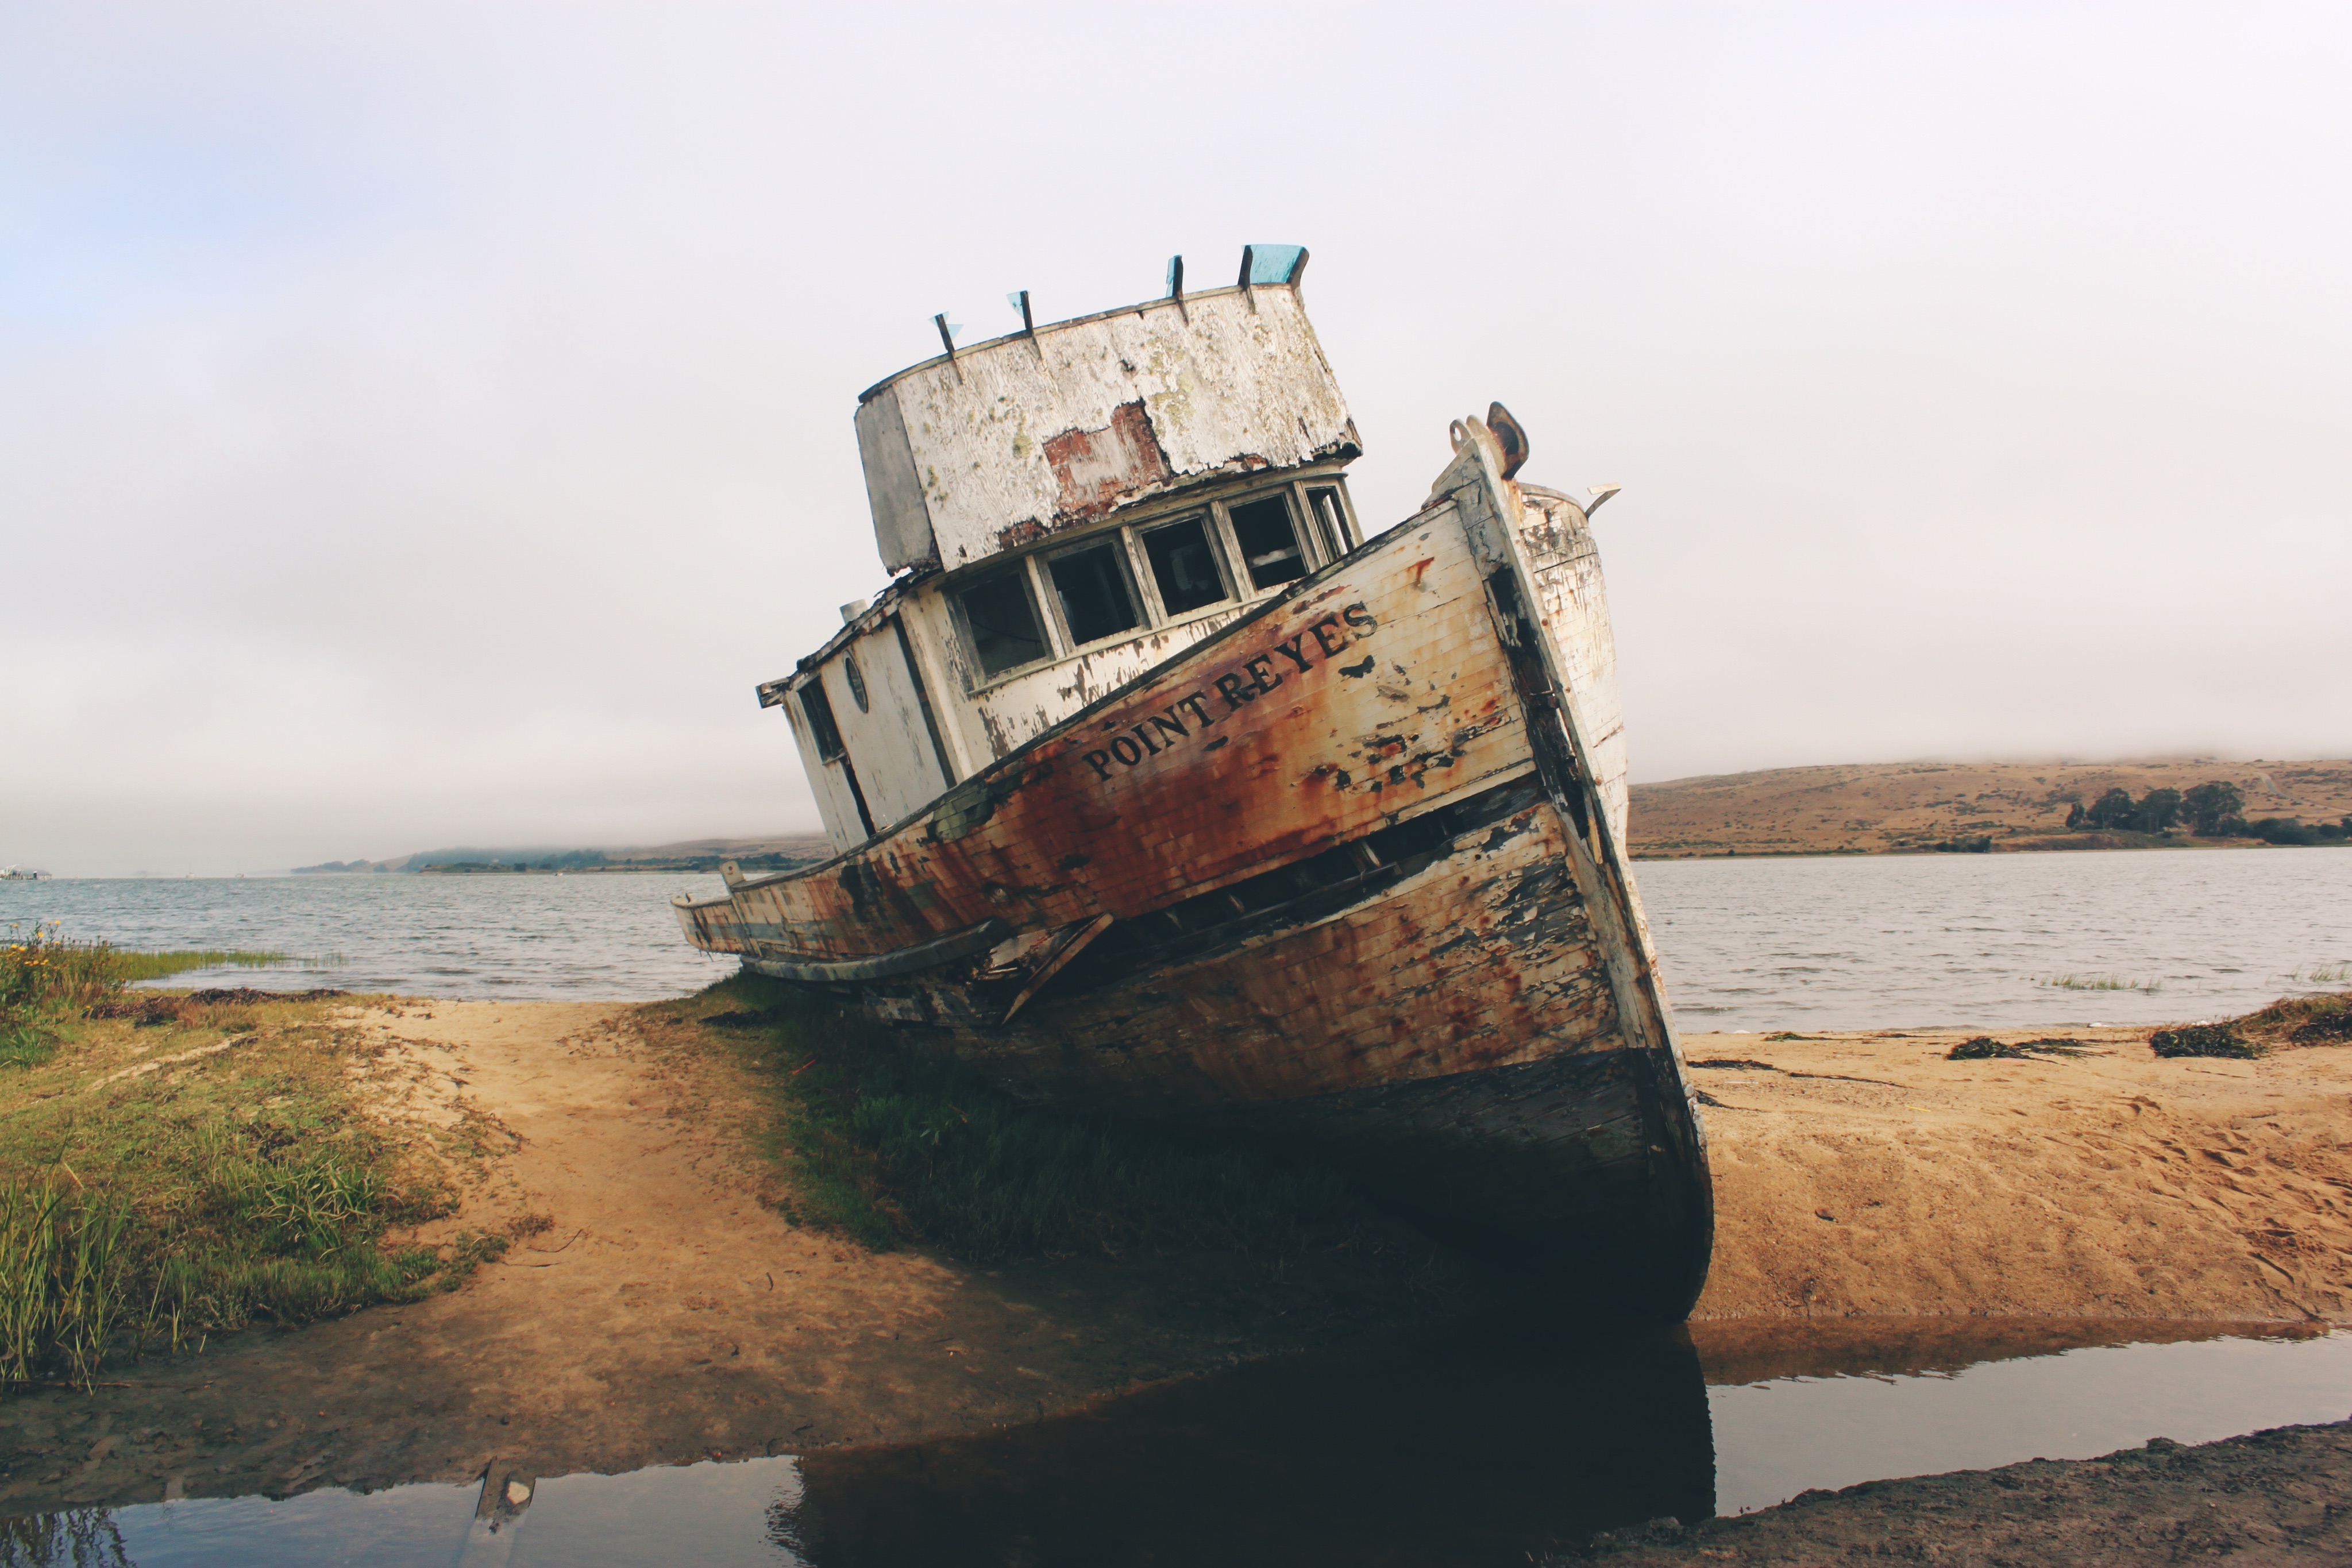
sea, coast, ocean, boat, old, ship, vehicle, bay, waterway, beached, channel, wreck, watercraft, shipwreck, fishing vessel